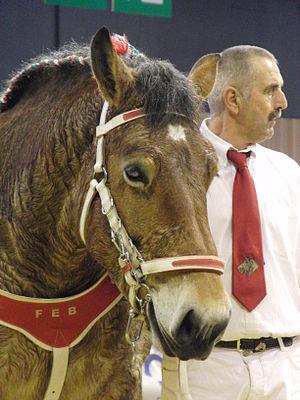
Tête d'un cheval Ardennais - Salon international de l'agriculture 2014, Paris, France
L'Ardennais est une très ancienne race rustique de chevaux de trait, de taille moyenne, à la robe généralement baie ou rouanne. Il est historiquement élevé dans la région des Ardennes, qui lui a donné son nom, et par extension dans le quart nord-est de la France, le Sud et l'Est de la Belgique, et au Luxembourg. Connu et mentionné depuis l'Antiquité romaine où il sert à la remonte des armées, l'Ardennais devient jusqu'au début du XIXᵉ siècle l'une des meilleures races de chevaux de selle et de trait léger pour la traction du matériel d'artillerie militaire. Sous l'empire napoléonien, les Ardennais sont réputés pour avoir survécu à la campagne de Russie, où 13 000 chevaux trouvent la mort.